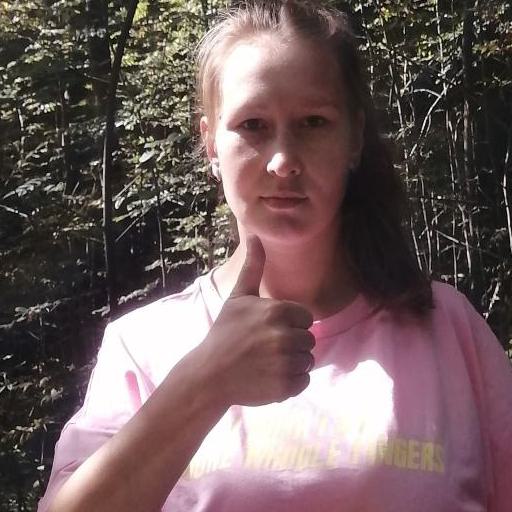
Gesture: like